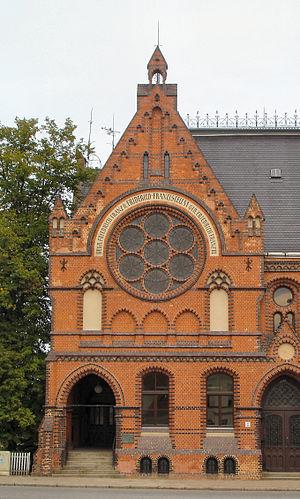
Gotthilf Ludwig Möckel, né le 22 juillet 1838 à Zwickau et mort le 26 octobre 1915 à Doberan, est un architecte allemand, dont l'essentiel de l'œuvre est représenté par des églises néogothiques en plus de quelques édifices profanes.